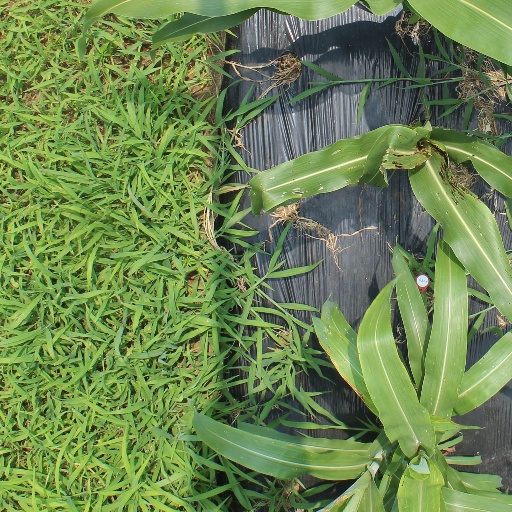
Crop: sorghum